Eileen Collins

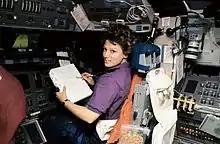
At the pilot's station onboard on flight day one of the STS-63 mission during a "hotfiring" procedure prior to rendezvous with the Russian Mir Space Station

The STS-63 mission included a space rendezvous between the and the Russian space station "Mir". This was the first time a Space Shuttle made an approach and flyaround of "Mir", although it did not dock. The crew included a cosmonaut, Vladimir Georgiyevich Titov, who had lived on "Mir" for a year. He became the second cosmonaut to fly on the Space Shuttle.